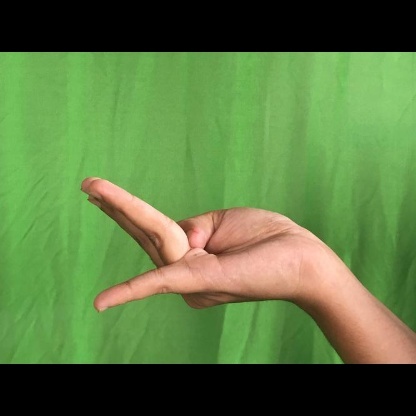
Mudra: Chaturam